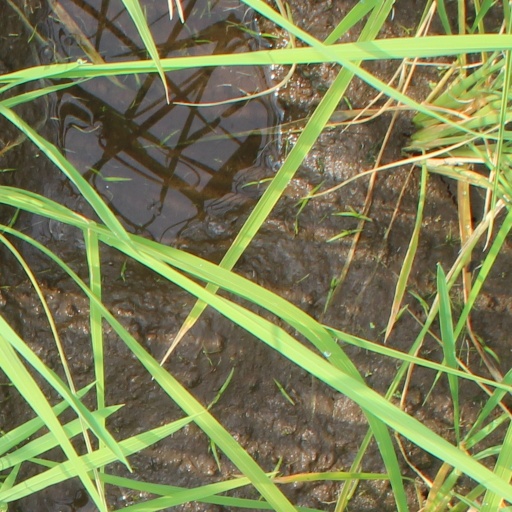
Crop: rice